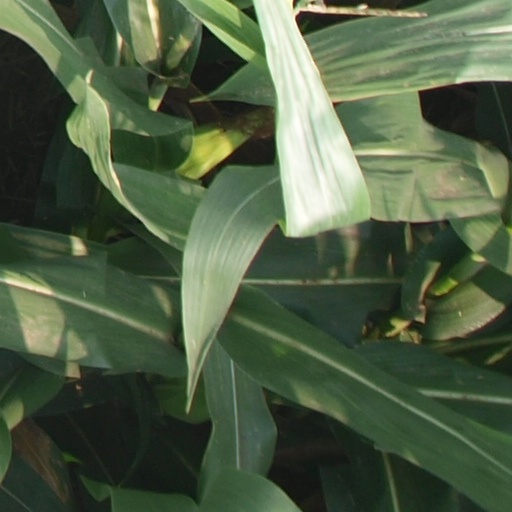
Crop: maize; corn